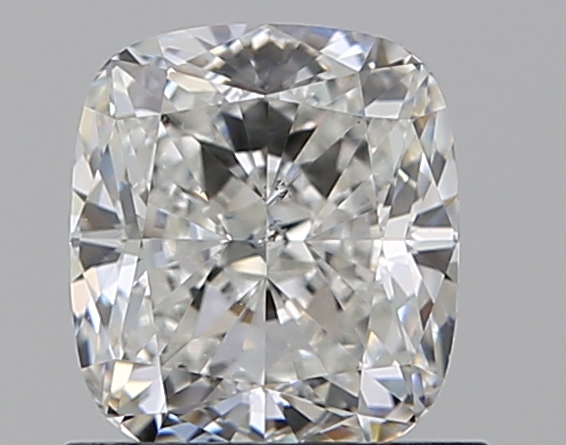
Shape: cushion
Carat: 1.02
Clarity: SI1
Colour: G
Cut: EX
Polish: EX
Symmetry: EX
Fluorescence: N
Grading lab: GIA
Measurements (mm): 6.02 x 5.39 x 3.62